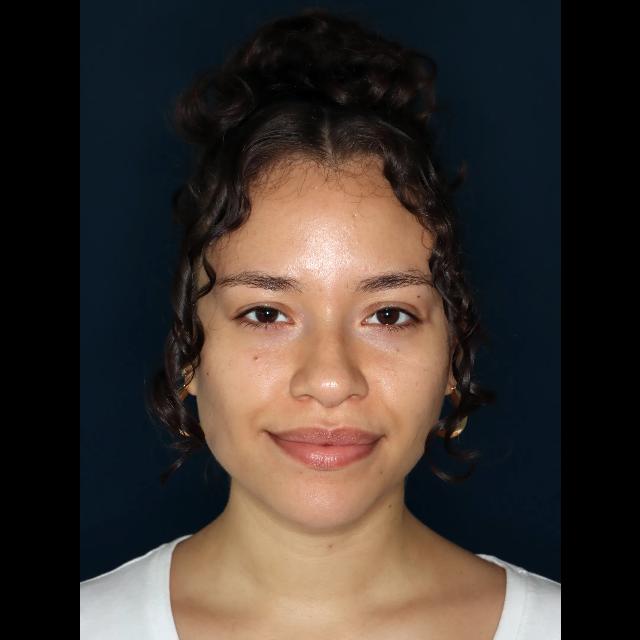
Portrait style: Real Portrait